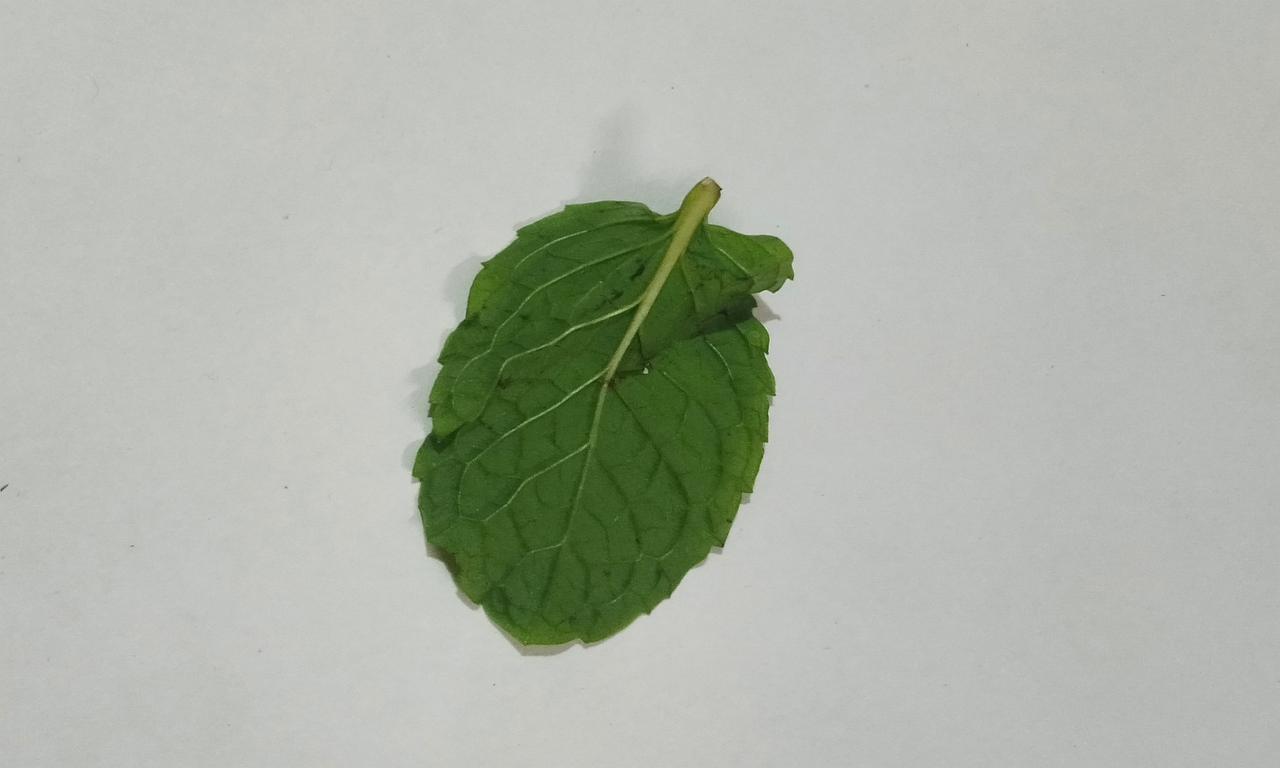
Label: Fresh